Chastny Korrespondent

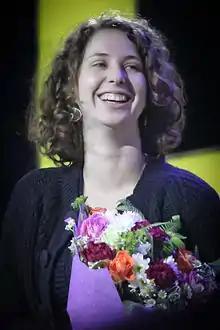
Julia Eydel at Runet Prize Ceremony

All materials in Chaskor are grouped into 50 thematic sections represented by the departments: Society, Economy, Around the world, Culture, Media, Technology, Health, Exotica, Books, and Calendars. Each of the sections is, in turn, divided into 12 sub-sections. The content is presented as reviews and analytical articles, as well as news, reports, and expert opinions.